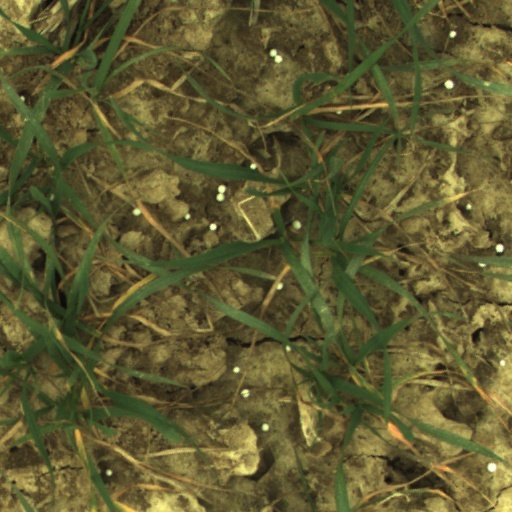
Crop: wheat